Kathy Keeton

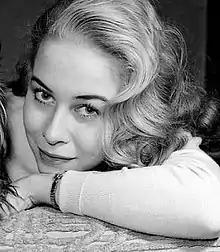
Kathy Keeton

Kathryn Keeton (February 17, 1939 – September 19, 1997) was an American magazine publisher along with her partner, and later husband, "Penthouse" publisher Bob Guccione.